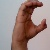
The image shows a hand gesture representing the letter 'C' in Indian Sign Language.